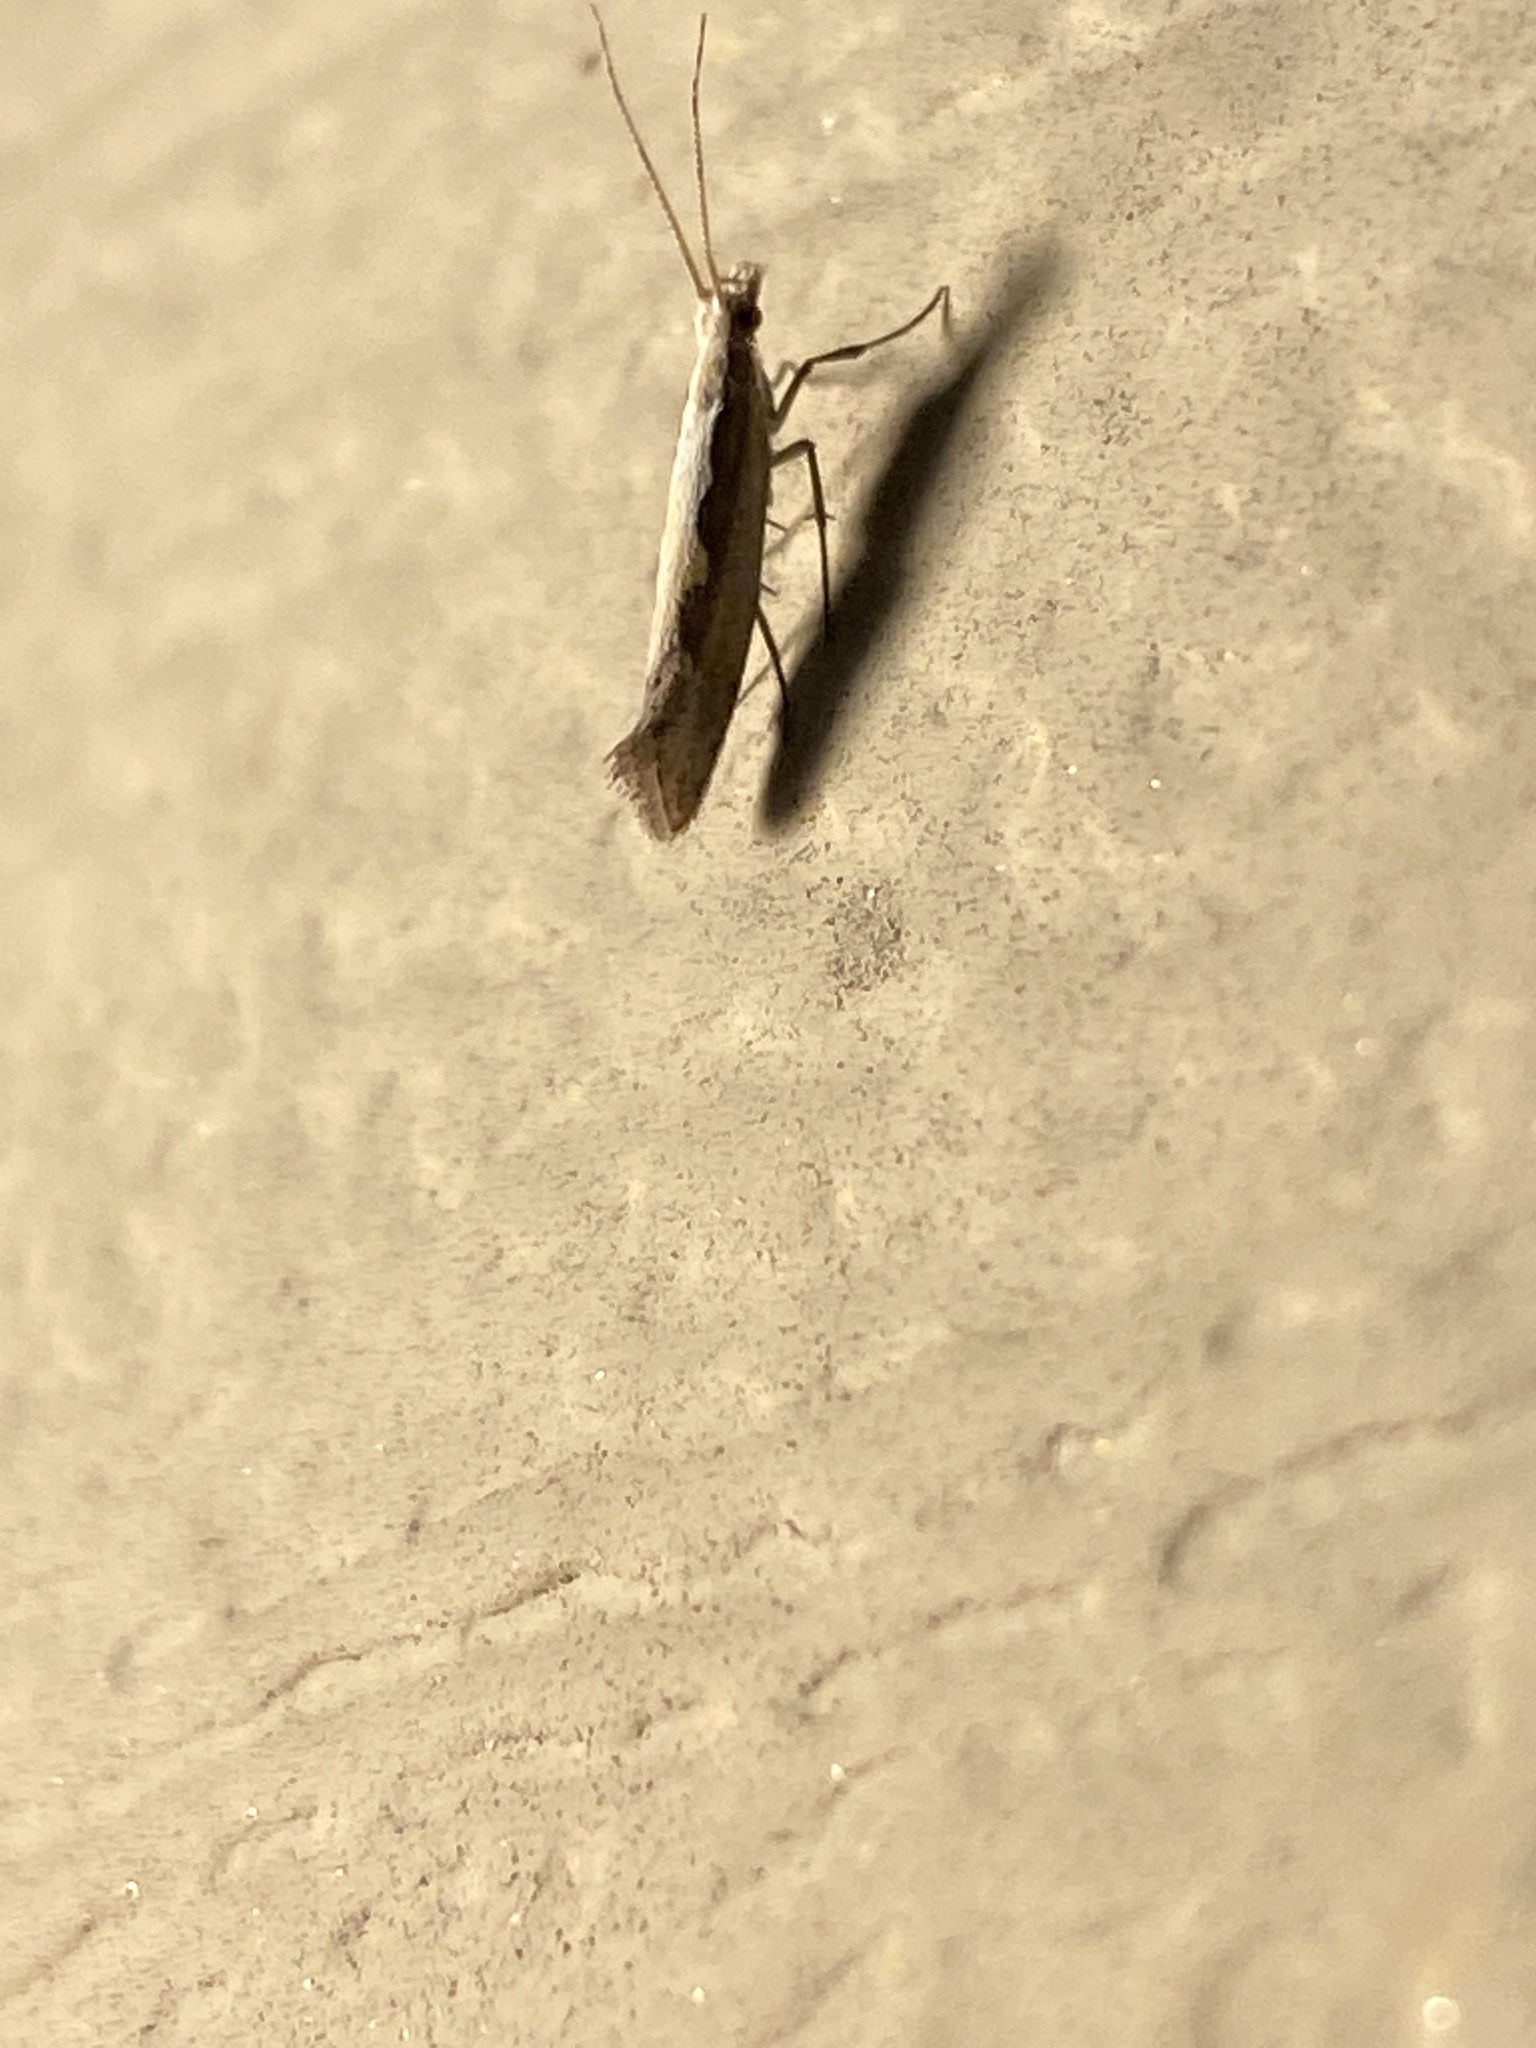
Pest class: diamondback_moth